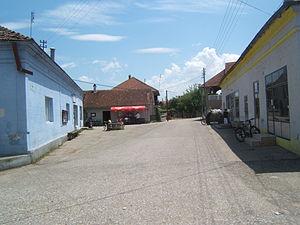
Place du village Korbovo, Serbie Ænglisc: Village Square Korbovo, Serbia
Korbovo est un village de Serbie situé dans la municipalité de Kladovo, district de Bor. Au recensement de 2011, il comptait 735 habitants.